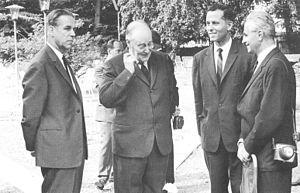
André Appel, né à Strasbourg le 20 décembre 1921 et décédé au Hohwald le 1ᵉʳ novembre 2007, était un pasteur luthérien d'Alsace, devenu secrétaire général de la Fédération protestante de France, puis de la Fédération luthérienne mondiale, pour enfin assurer la présidence du Directoire de l'Église de la Confession d'Augsbourg d'Alsace et de Lorraine.